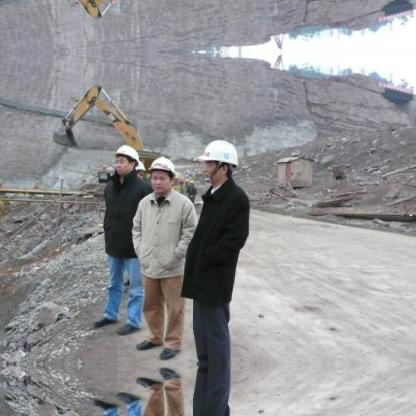
Objects in the image:
label: helmet
label: helmet
label: helmet